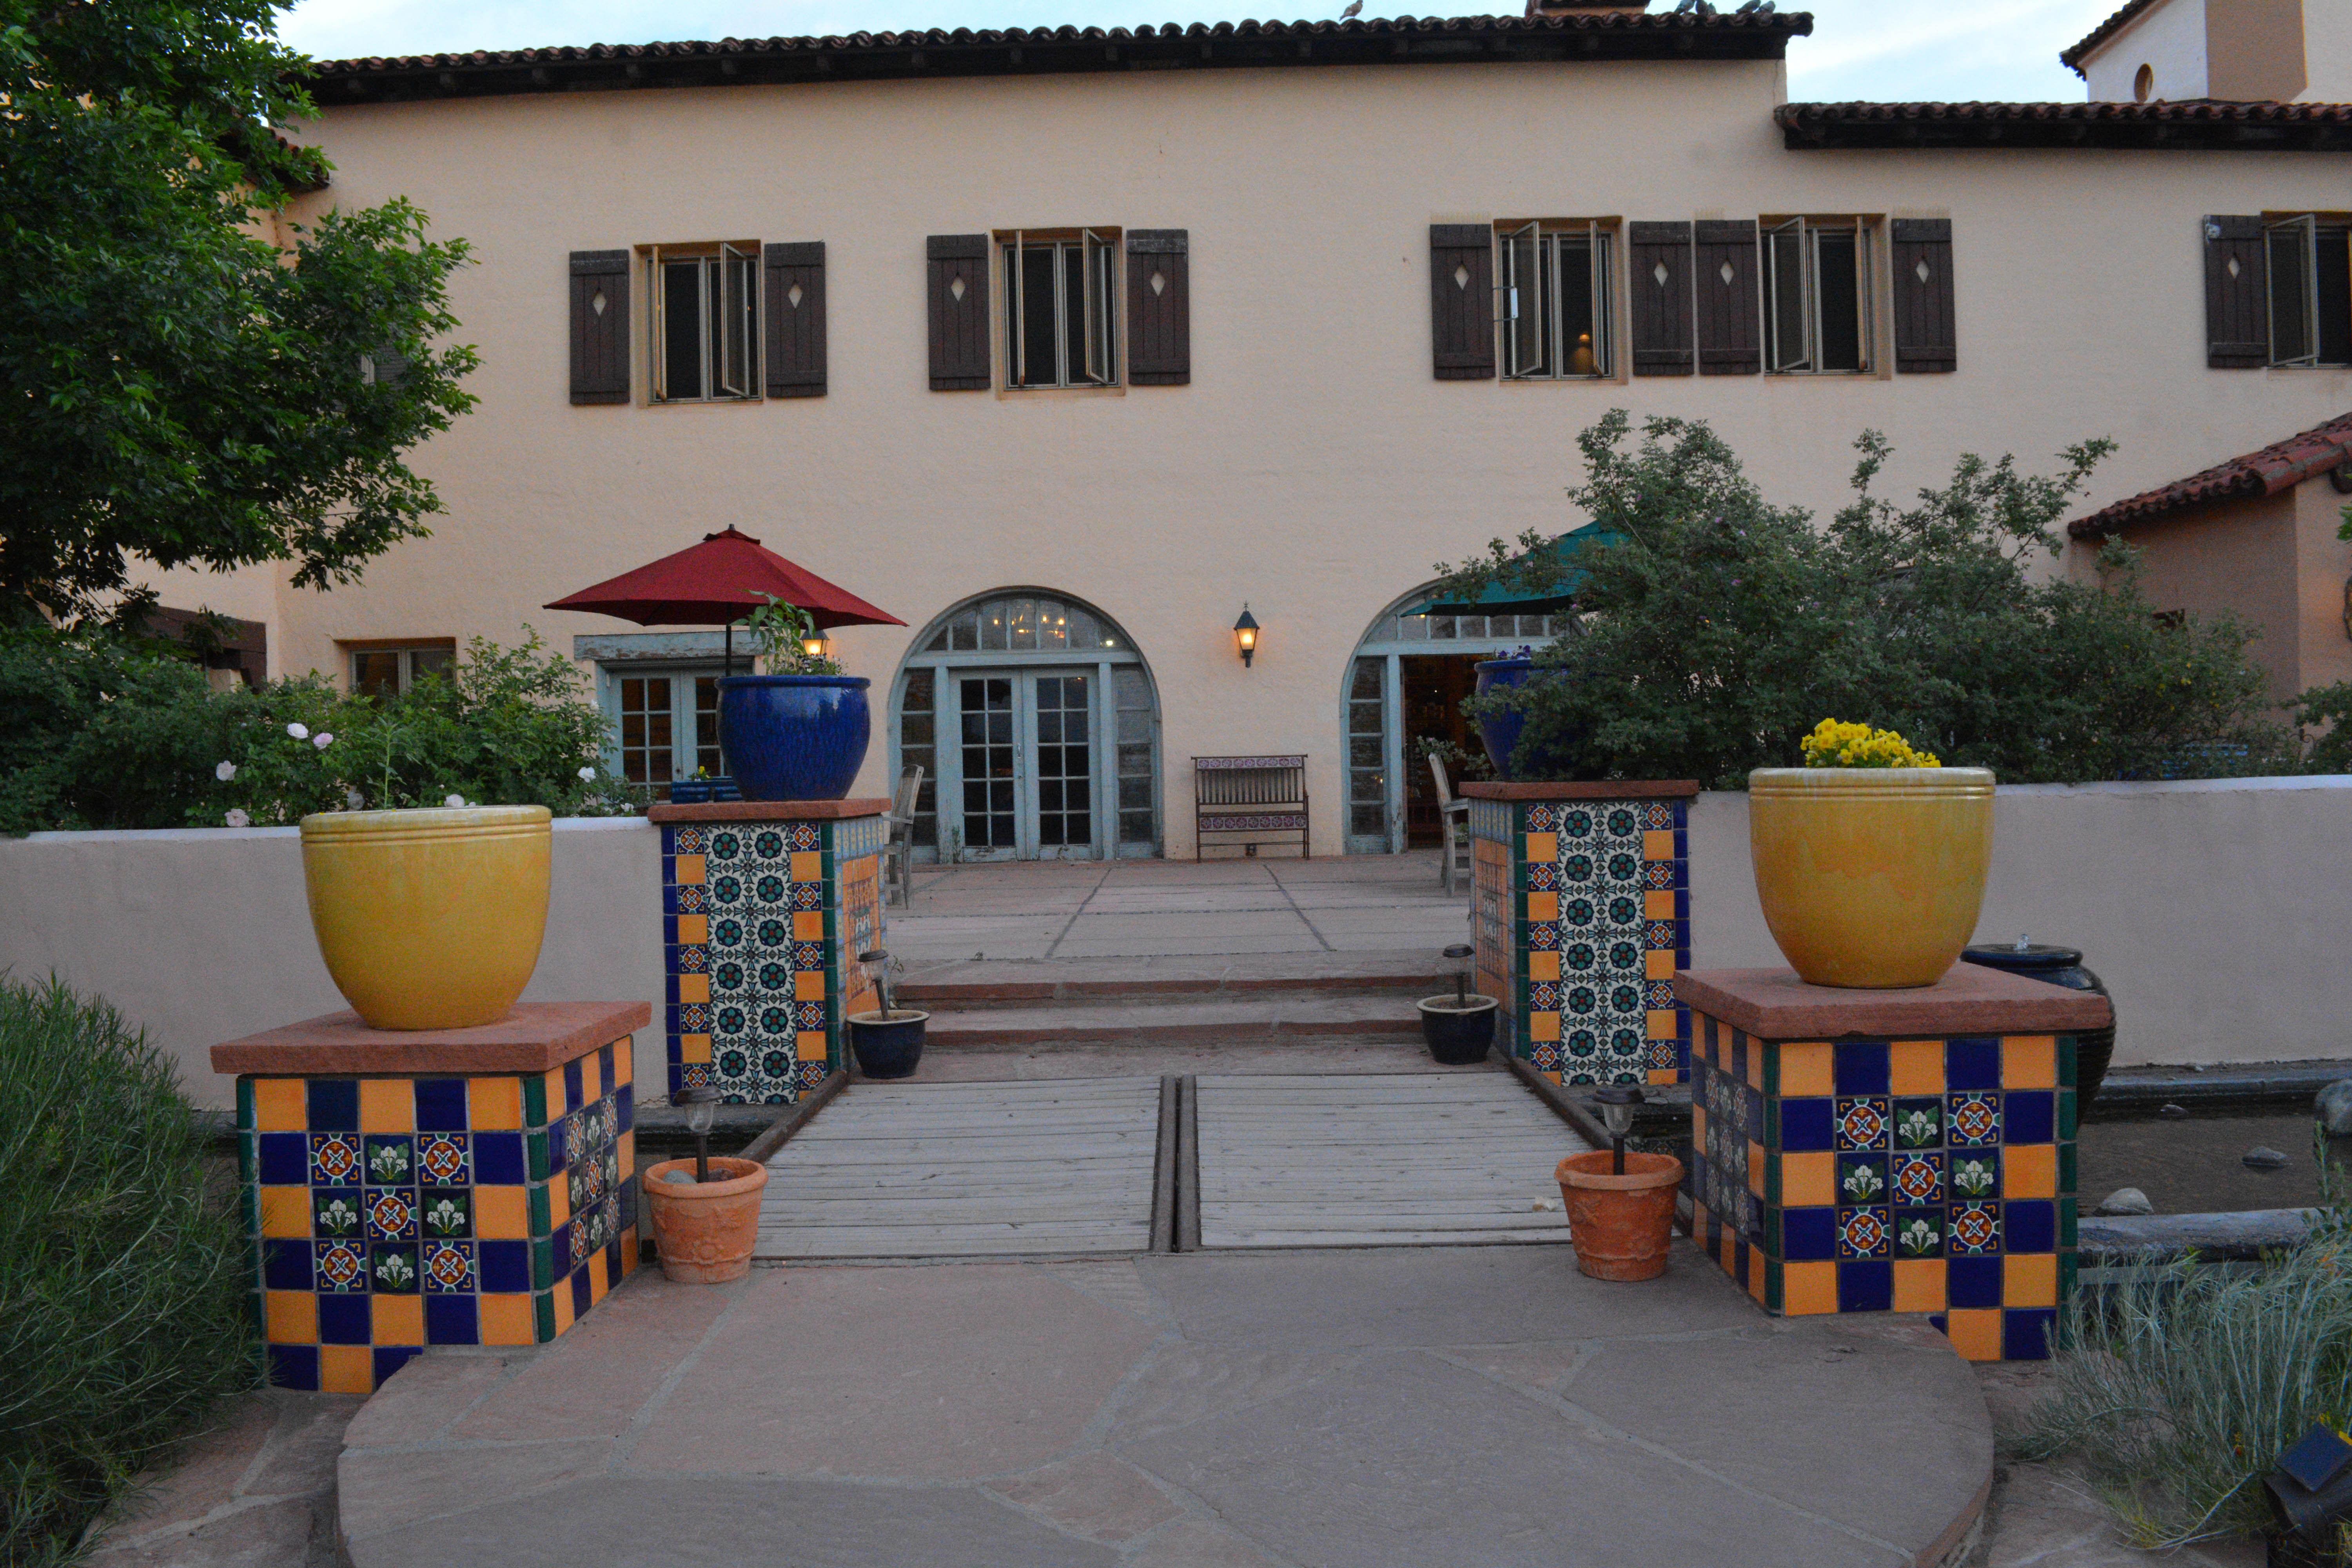
villa, house, home, porch, cottage, backyard, property, courtyard, estate, yard, hacienda, real estate, outdoor structure